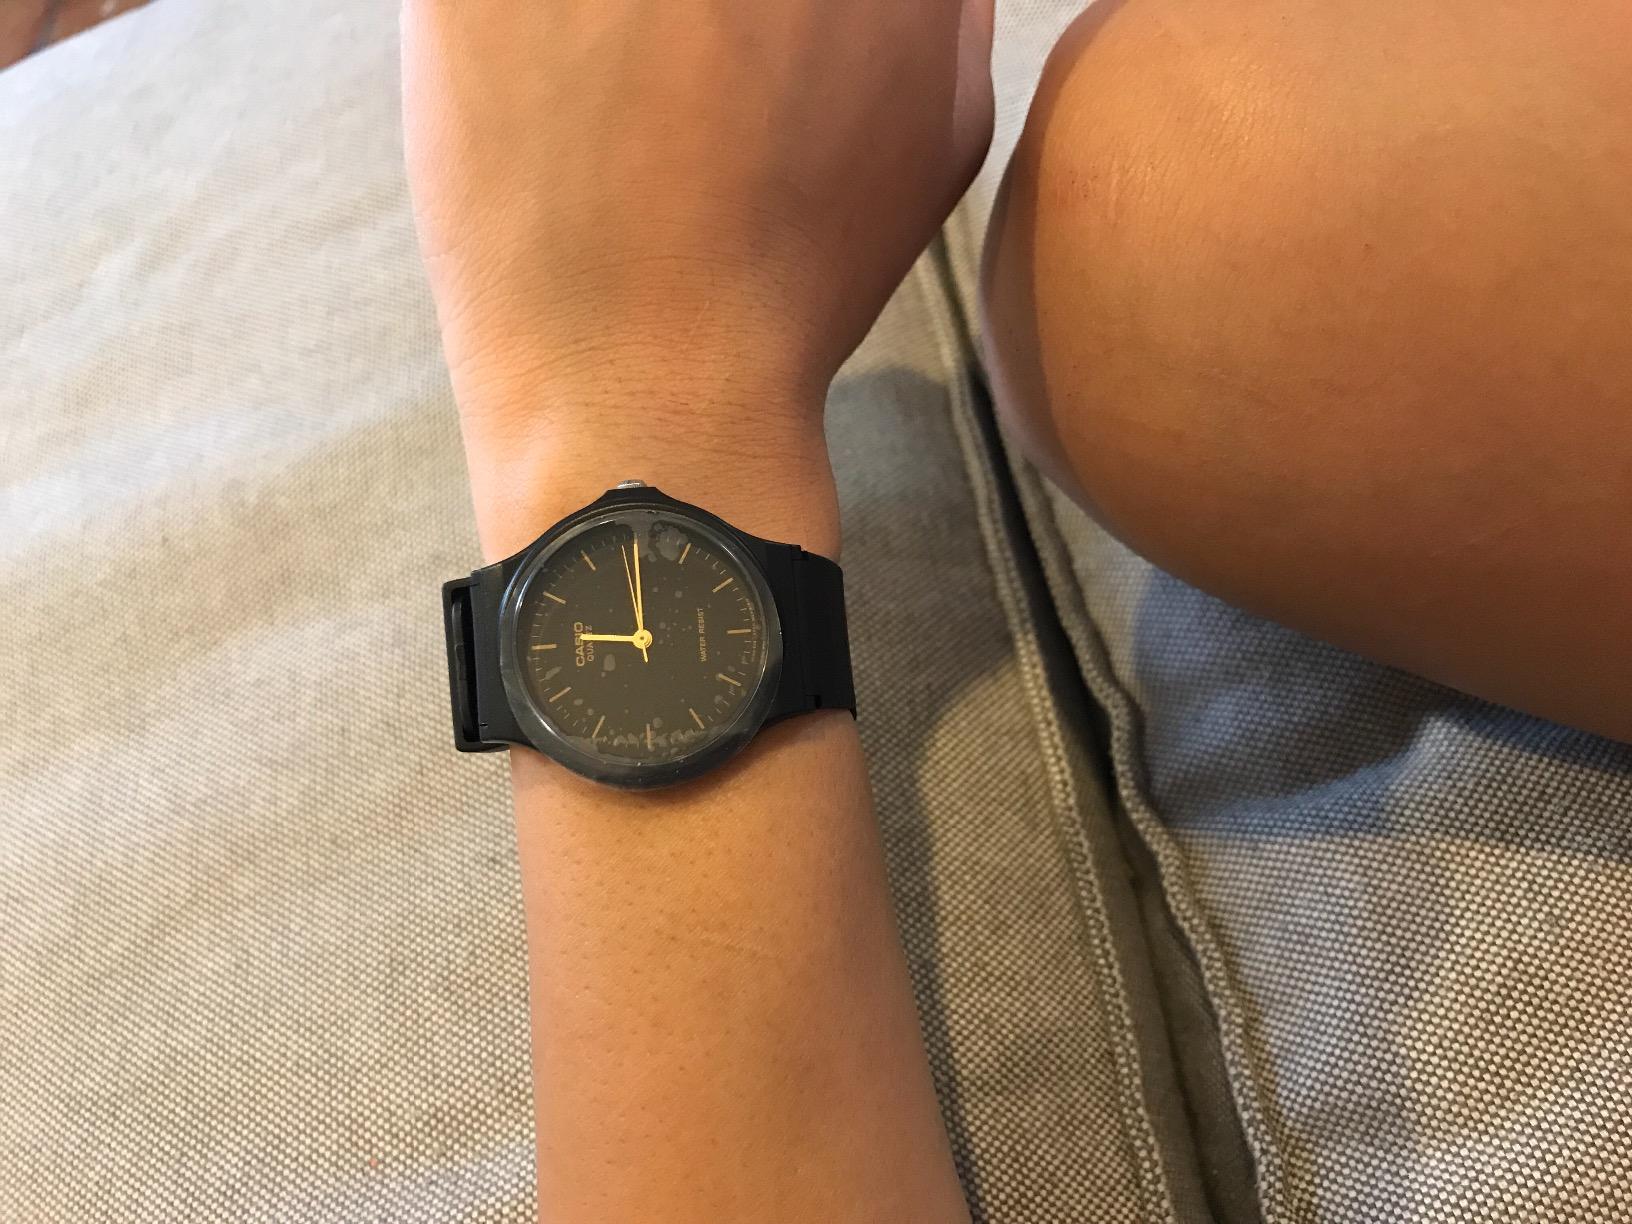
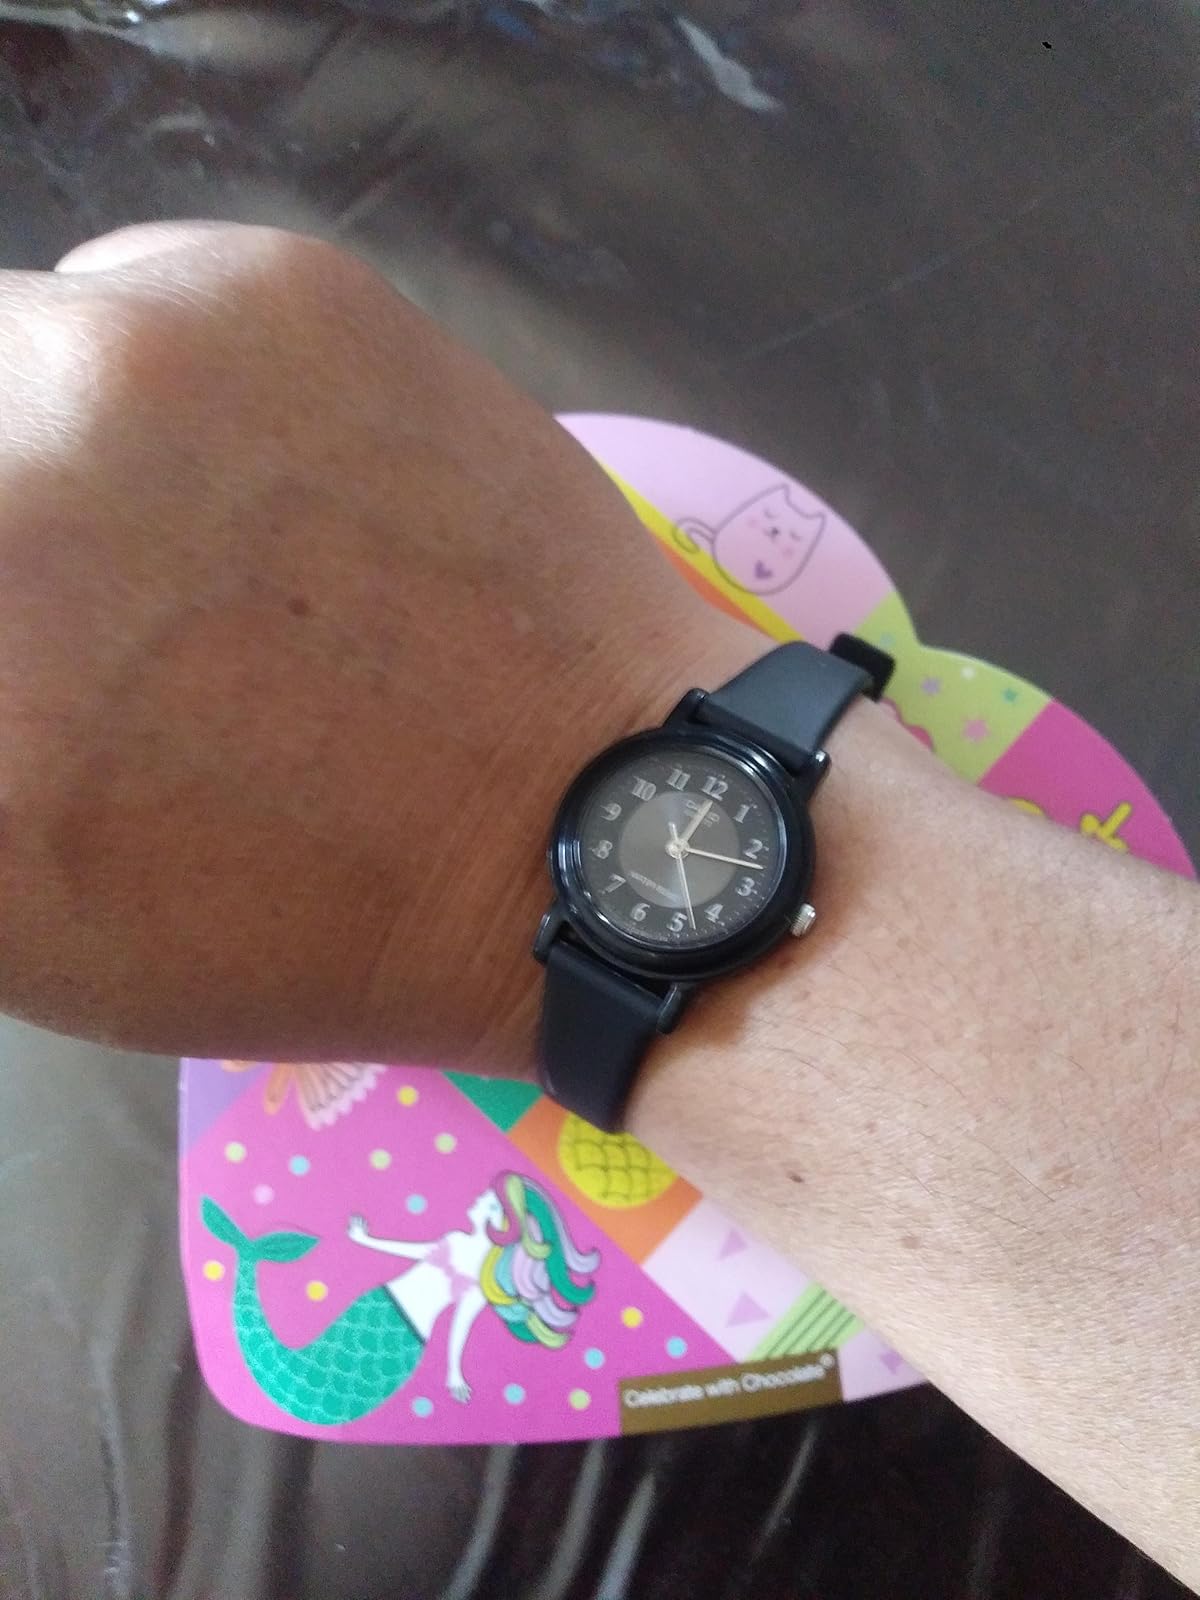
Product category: accessories_watch
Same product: no